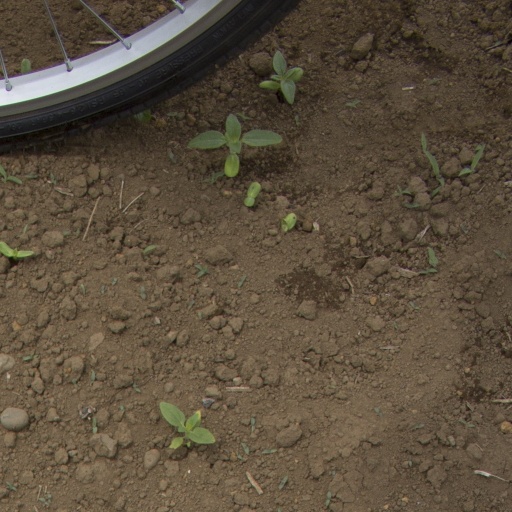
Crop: Jerusalem artichoke